William Montagu, 9th Duke of Manchester

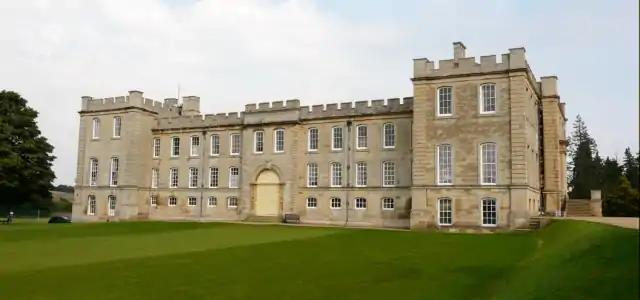
Kimbolton Castle, Huntingdonshire, the former seat of the Dukes of Manchester

In addition to the family estates inherited from his father, in 1910, he inherited the lease of his mother's townhouse at 5 Grosvenor Square, Mayfair.